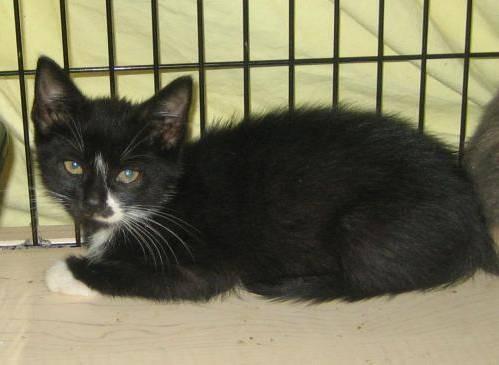
cat